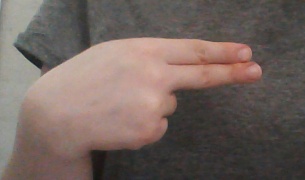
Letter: ain